Jean Harris (environmentalist)

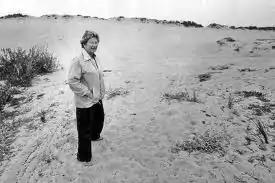
A woman stands on sand dunes.

Harris’ mentor Roma Armbrust was also her partner in her conservation efforts. In 1983, they formed the Ormond Beach Observers, which unified the voice of a number of diverse organizations interested in protecting these wetlands. They were able to help Oxnard Beach become a State beach, and to conserve the Ormond Beach Wetlands. Harris was quoted in the Vista newspaper in 1980 for wanting to keep Ventura County, especially its coastlines, from becoming another “smoggy, crowded San Fernando Valley”. Harris began pushing for the preservation of the Ormond Beach Wetlands in 1979 and she continued to champion for this landscape for more than 30 years. Her work began by organizing hundreds of tours of this rare landscape; Jean stated that she “knew if we took people for a walk on Ormond Beach, and they saw the birds flying, it would sell them on the importance of saving and restoring the wetlands.” In 1989 Jean Harris and her counterpart Roma Armbrust, officially began the Ormond Beach Observers to expand these tours on which they would take anyone with interest. Together Jean and Roma monitored development to the surrounding areas ensuring the safety of the wetlands. Harris stated that they fought throughout the years to hold off developers until the Coastal Conservancy and contributors had the resources to help with the preservation of the wetlands. Ormond Beach wetlands are now approximately 1,100 acres with 250 acres still in need of restoration. These wetlands now connect to the Mugu Lagoon wetlands making this area southern California’s largest coastal wetlands. The project of restoration and preservation on the edge of the Oxnard Plain continues and is considered by wetland experts to be the most important wetland restoration opportunity in southern California.